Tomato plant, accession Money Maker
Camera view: vertical (180 deg); turntable rotation: 0 degrees
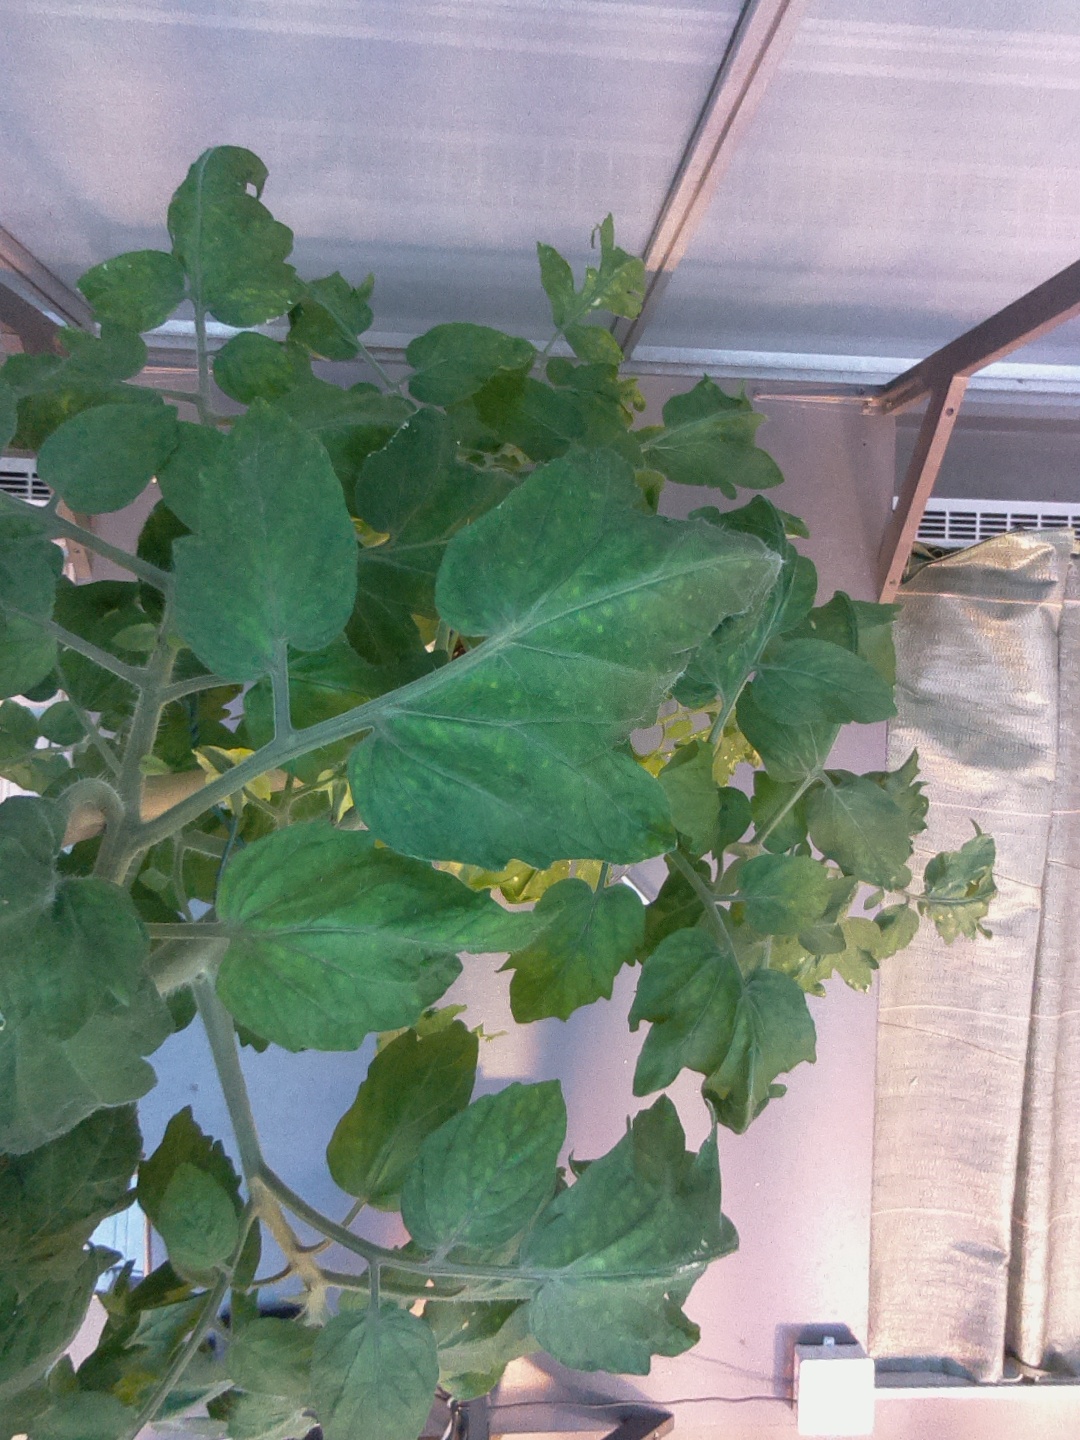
BBCH growth stage 68: Full flowering, 80%-90% of flowers open, more petals falling